The Hand of the Devil

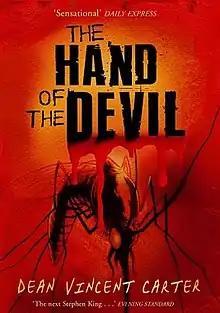
First edition

The Hand of the Devil is a 2006 fantasy horror novel written by Dean Vincent Carter aimed at young adults (grade 9 and above). It is centred on a young man named Ashley Reeves, a journalist for a science magazine "Missing Link". He receives a letter from a Reginald G. Mather to see the only example of the Ganges Red mosquito on his island in the Lake District. Agreeing to his terms, Ashley travels to the island alone, and becomes stranded, and what was once a good story quickly transforms into a macabre nightmare.